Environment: real
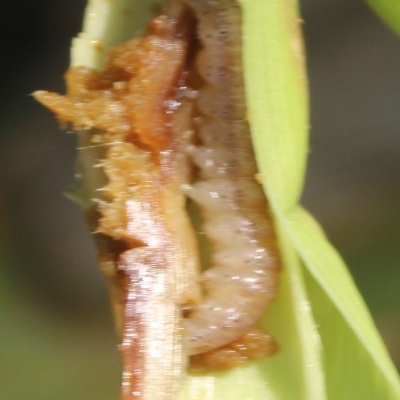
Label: fall_armyworm